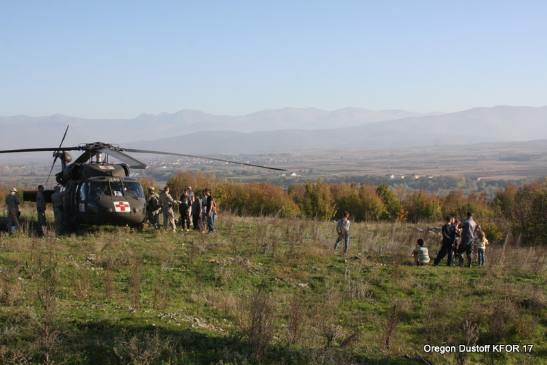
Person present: Yes